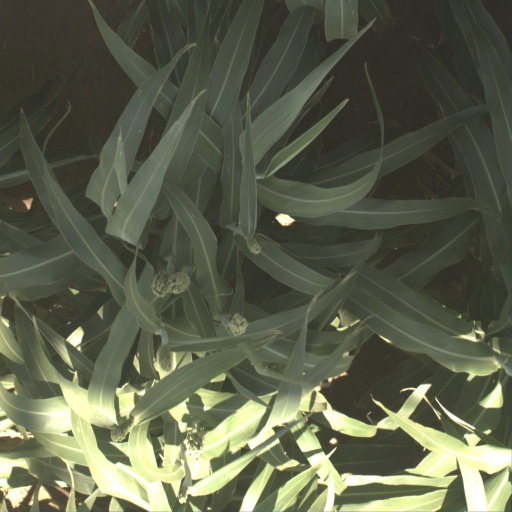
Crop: sorghum